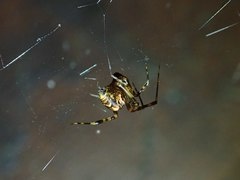
Species: Parasteatoda_tepidariorum